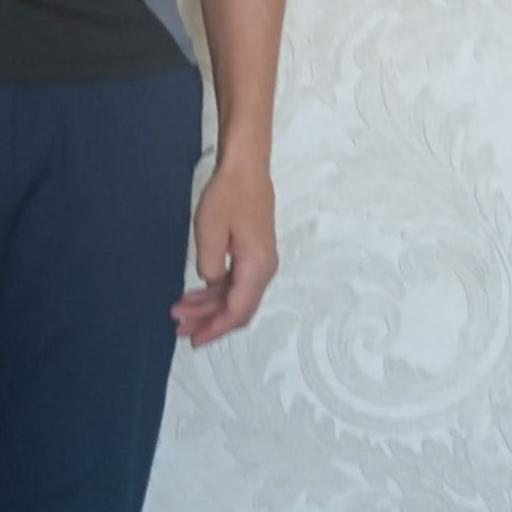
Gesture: no_gesture